St. John the Baptist Church, New Julfa

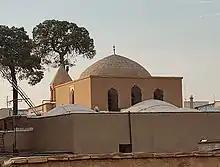

Saint John the Baptist Church of New Julfa, (Armenian: , Persian: ), is an Armenian Apostolic church in New Julfa, Iran. It is located in Charsou neighbourhood of New Julfa, next to St. Catherine Convent.